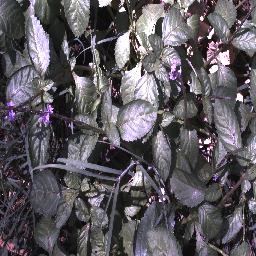
Label: snake_weed